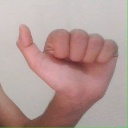
अक्षर: त